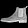
Label: Ankle boot